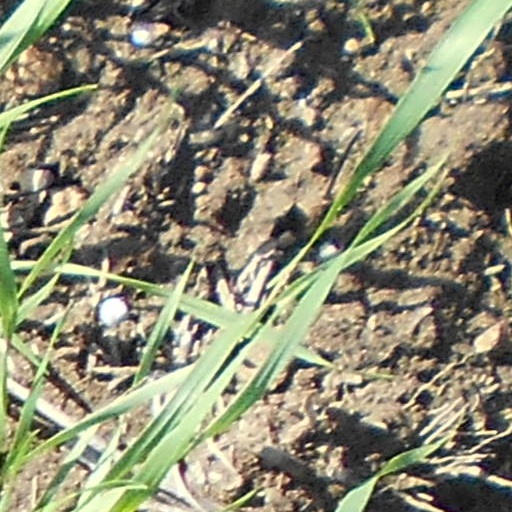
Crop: wheat